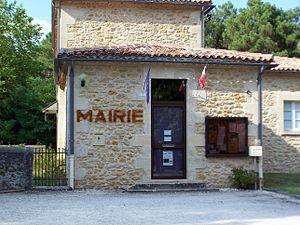
Mairie de Bourideys (Gironde, France)
Bourideys est une commune du Sud-Ouest de la France, située dans le département de la Gironde en région Nouvelle-Aquitaine.